Stoke-on-Trent

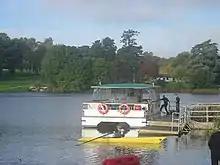
"Miss Elizabeth" is a pleasure boat that travels the length of Trentham Lake, within Trentham Gardens

North Staffordshire was a centre for coal mining. The first reports of coal mining in the area come from the 13th century. The Potteries Coalfield (part of the North Staffordshire Coalfield) covers .